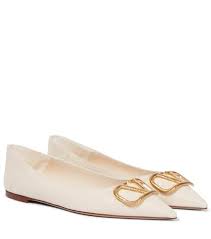
Label: Ballet Flat